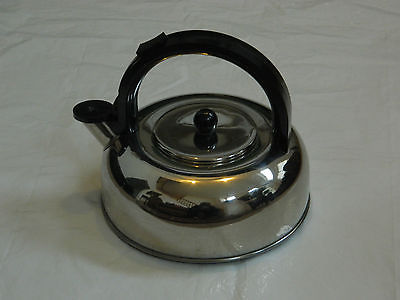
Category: kettle